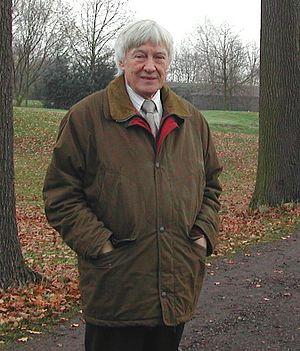
Roger Van de Wouwer, né à Hoboken le 21 juillet 1933 et mort à Wilrijk le 22 octobre 2005, est un peintre et illustrateur surréaliste belge.